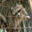
Label: raccoon